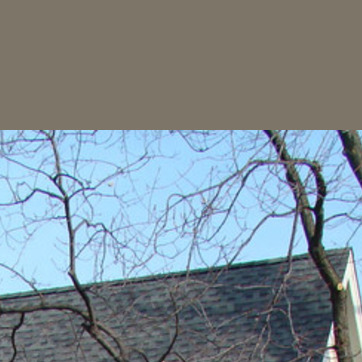
Material: sky